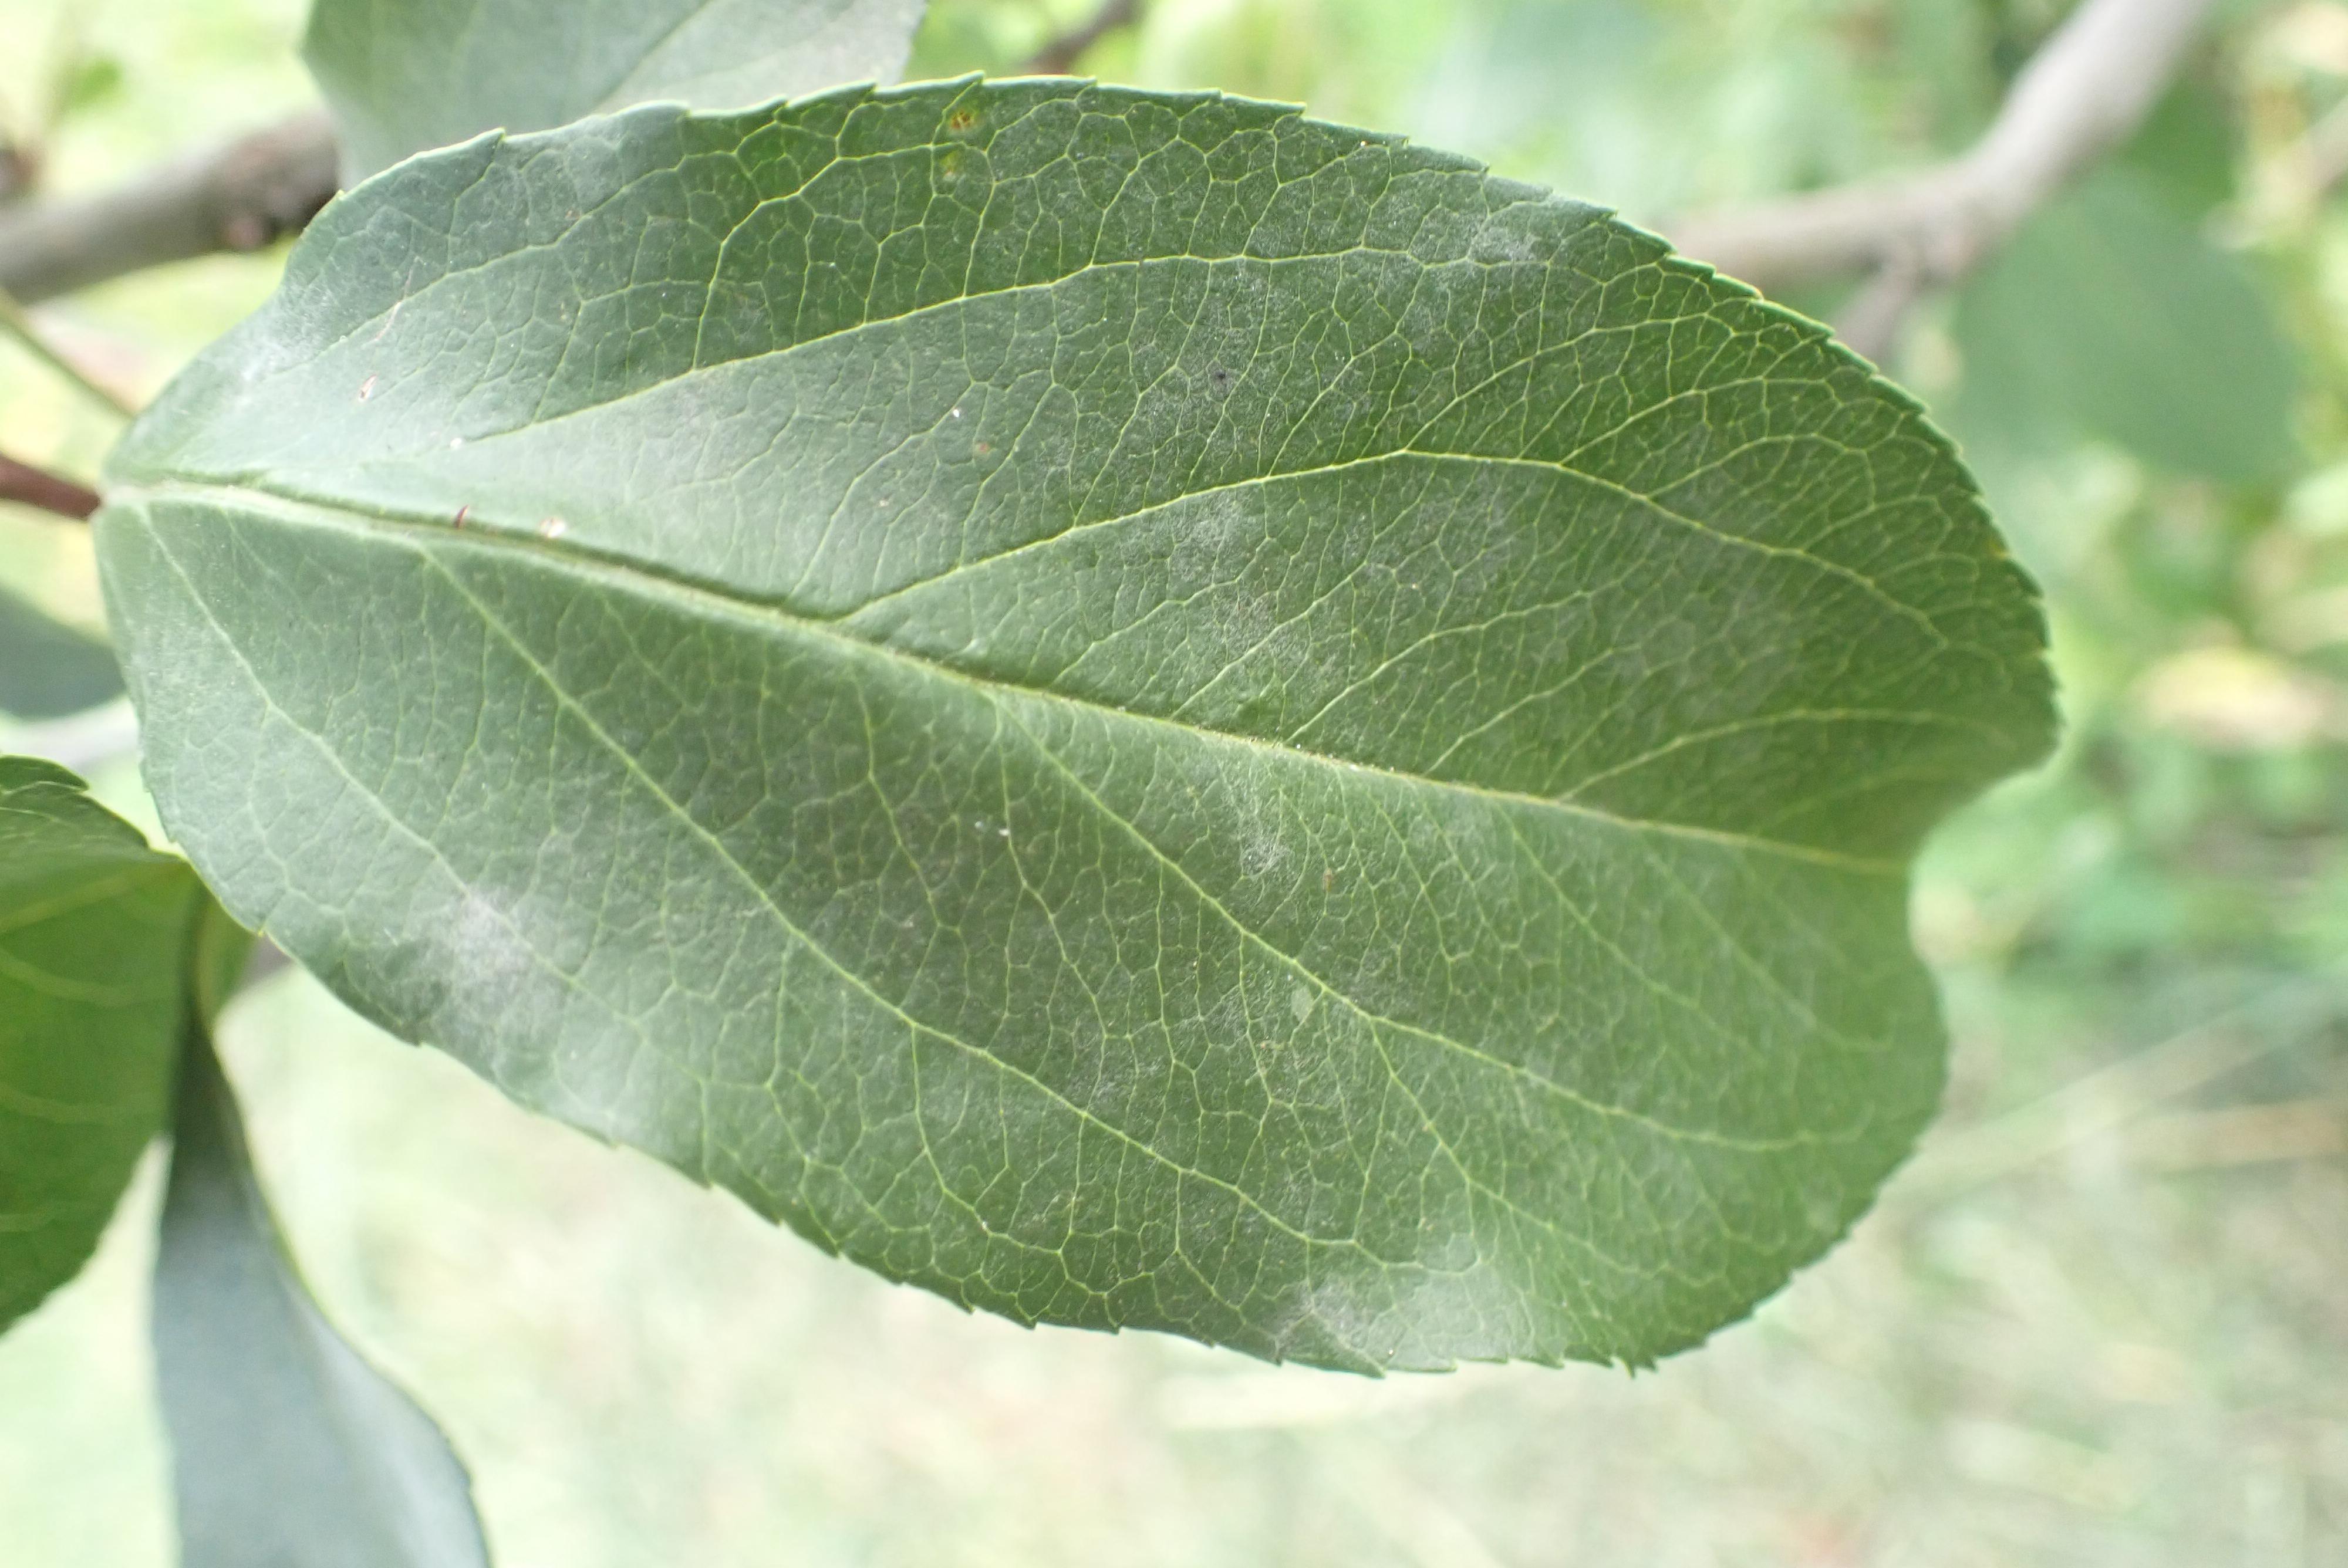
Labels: powdery_mildew